Béla Bartók

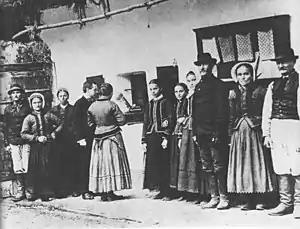
Béla Bartók using a phonograph to record Slovak folk songs sung by peasants in Zobordarázs (today part of Nitra, Slovakia)

After his disappointment over the Fine Arts Commission competition, Bartók wrote little for two or three years, preferring to concentrate on collecting and arranging folk music. He found the phonograph an essential tool for collecting folk music for its accuracy, objectivity, and manipulability. He collected first in the Carpathian Basin (then the Kingdom of Hungary), where he notated Hungarian, Slovak, Romanian, and Bulgarian folk music. The developmental breakthrough for Bartok arrived when he collaboratively collected folk music with Zoltán Kodály through the medium of a phonomotor, on which they studied classification possibilities (for individual folk songs) and recorded hundreds of cylinders. Bartok's compositional command of folk elements is expressed in such an authentic and undiluted a manner because of the scales, sounds, and rhythms that were so much a part of his native Hungary that he automatically saw music in these terms. He also collected in Moldavia, Wallachia, and (in 1913) Algeria. The outbreak of World War I forced him to stop the expeditions, but he returned to composing with a ballet called "The Wooden Prince" (1914–1916) and the String Quartet No. 2 in (1915–1917), both influenced by Debussy.